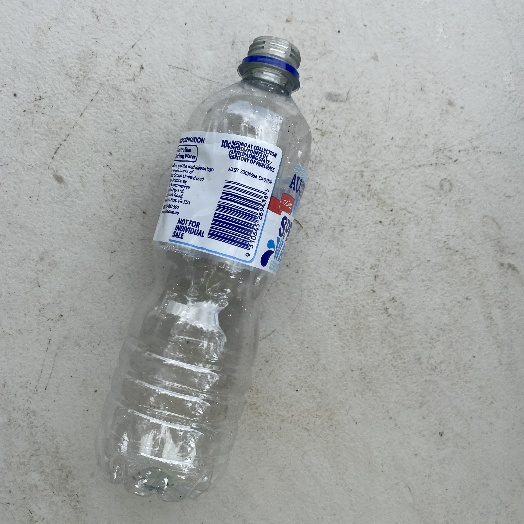
Label: Plastic